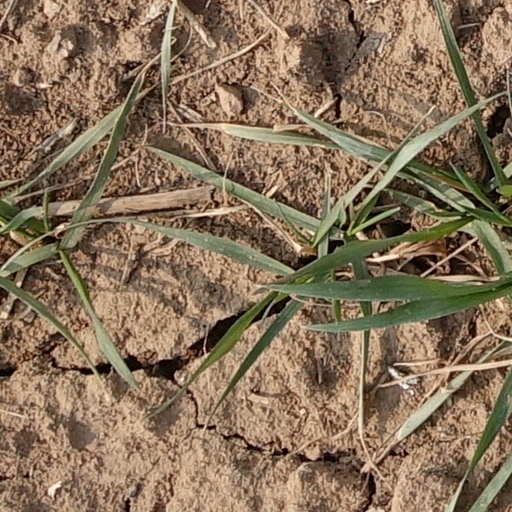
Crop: wheat